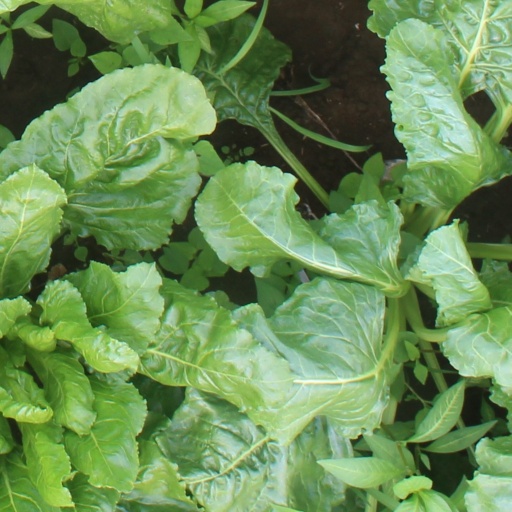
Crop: sugar beet